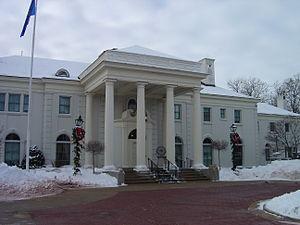
La résidence du gouverneur du Wisconsin est la résidence officielle du gouverneur du Wisconsin, plus haute fonction du pouvoir exécutif de l'État. Elle est située dans le village de Maple Bluff, dans le comté de Dane, aux États-Unis, sur les rives du lac Mendota, au numéro 99 de Cambridge Road. Elle fait partie des quatre résidences officielles de gouverneur américain à ne pas se situer dans la capitale d'État.